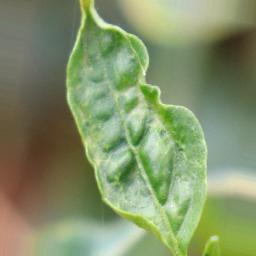
Label: mites_and_trips